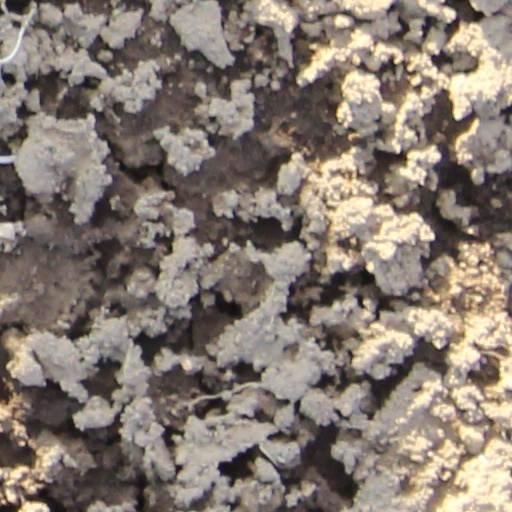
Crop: wheat